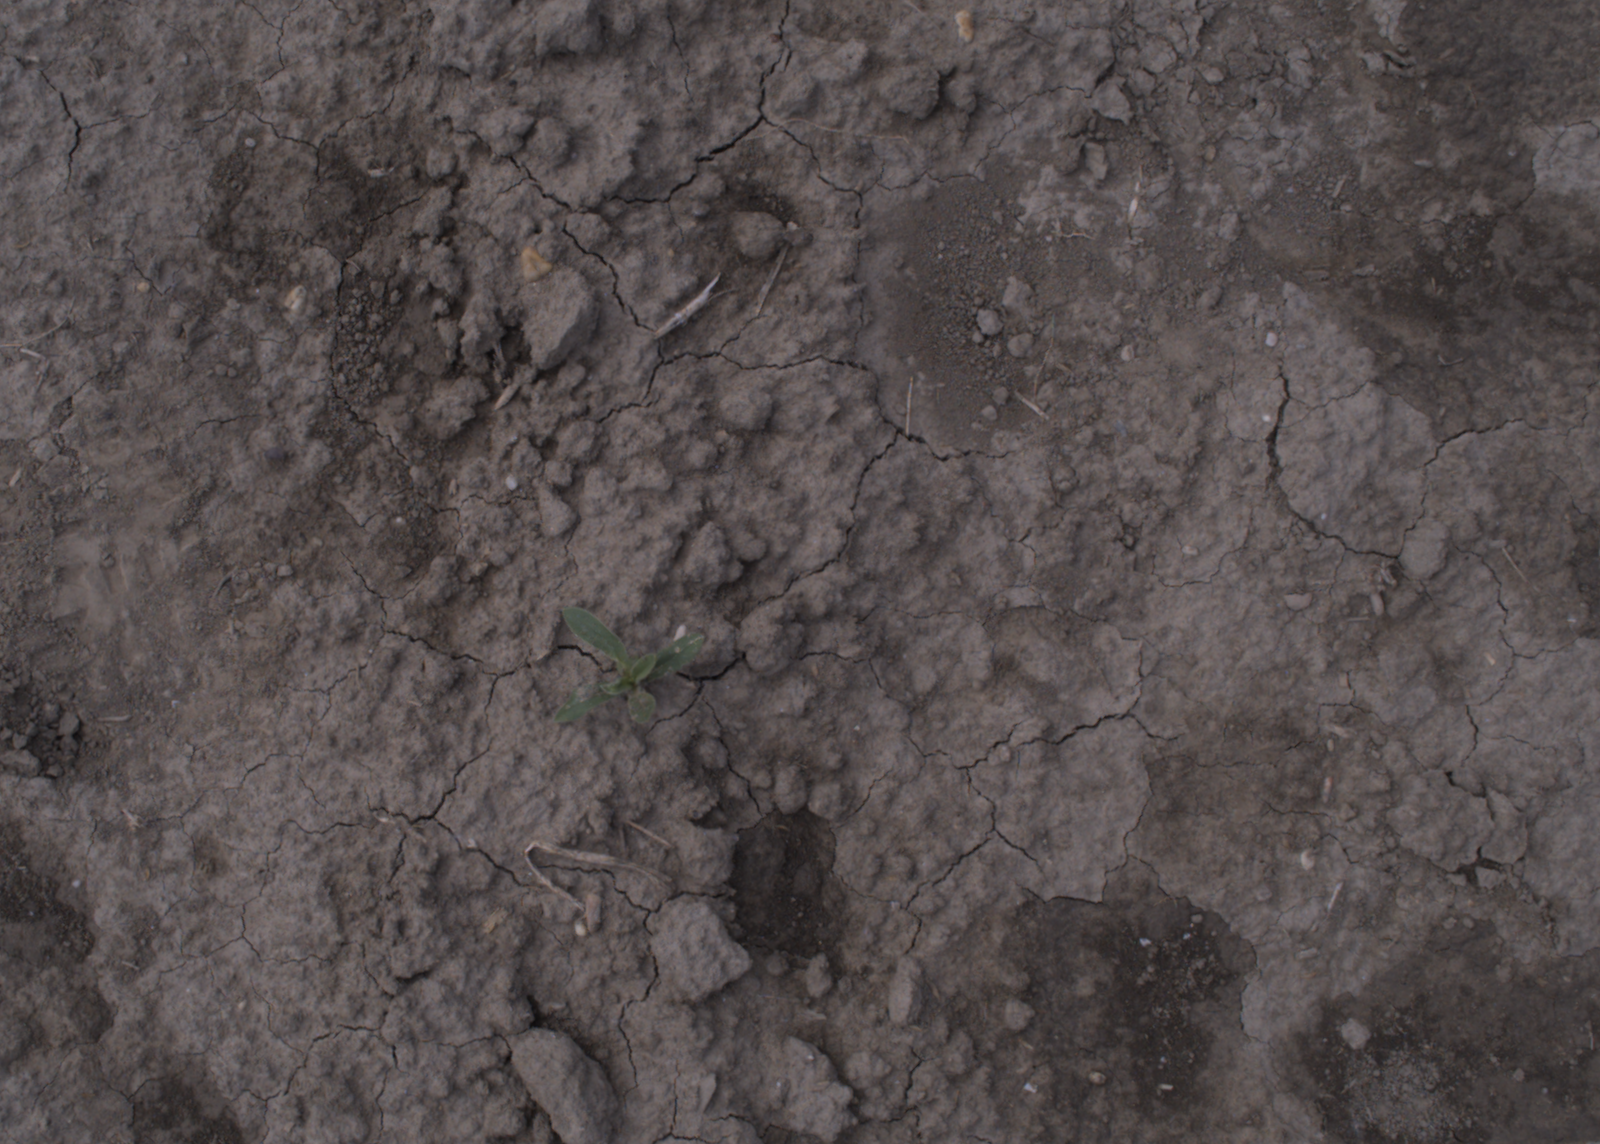
Capture date: 24.08.2020 11:08:26
Weather: mixed
Wind: medium
Seeding date: 21.07.2020
Plant canopy height (mm): 910